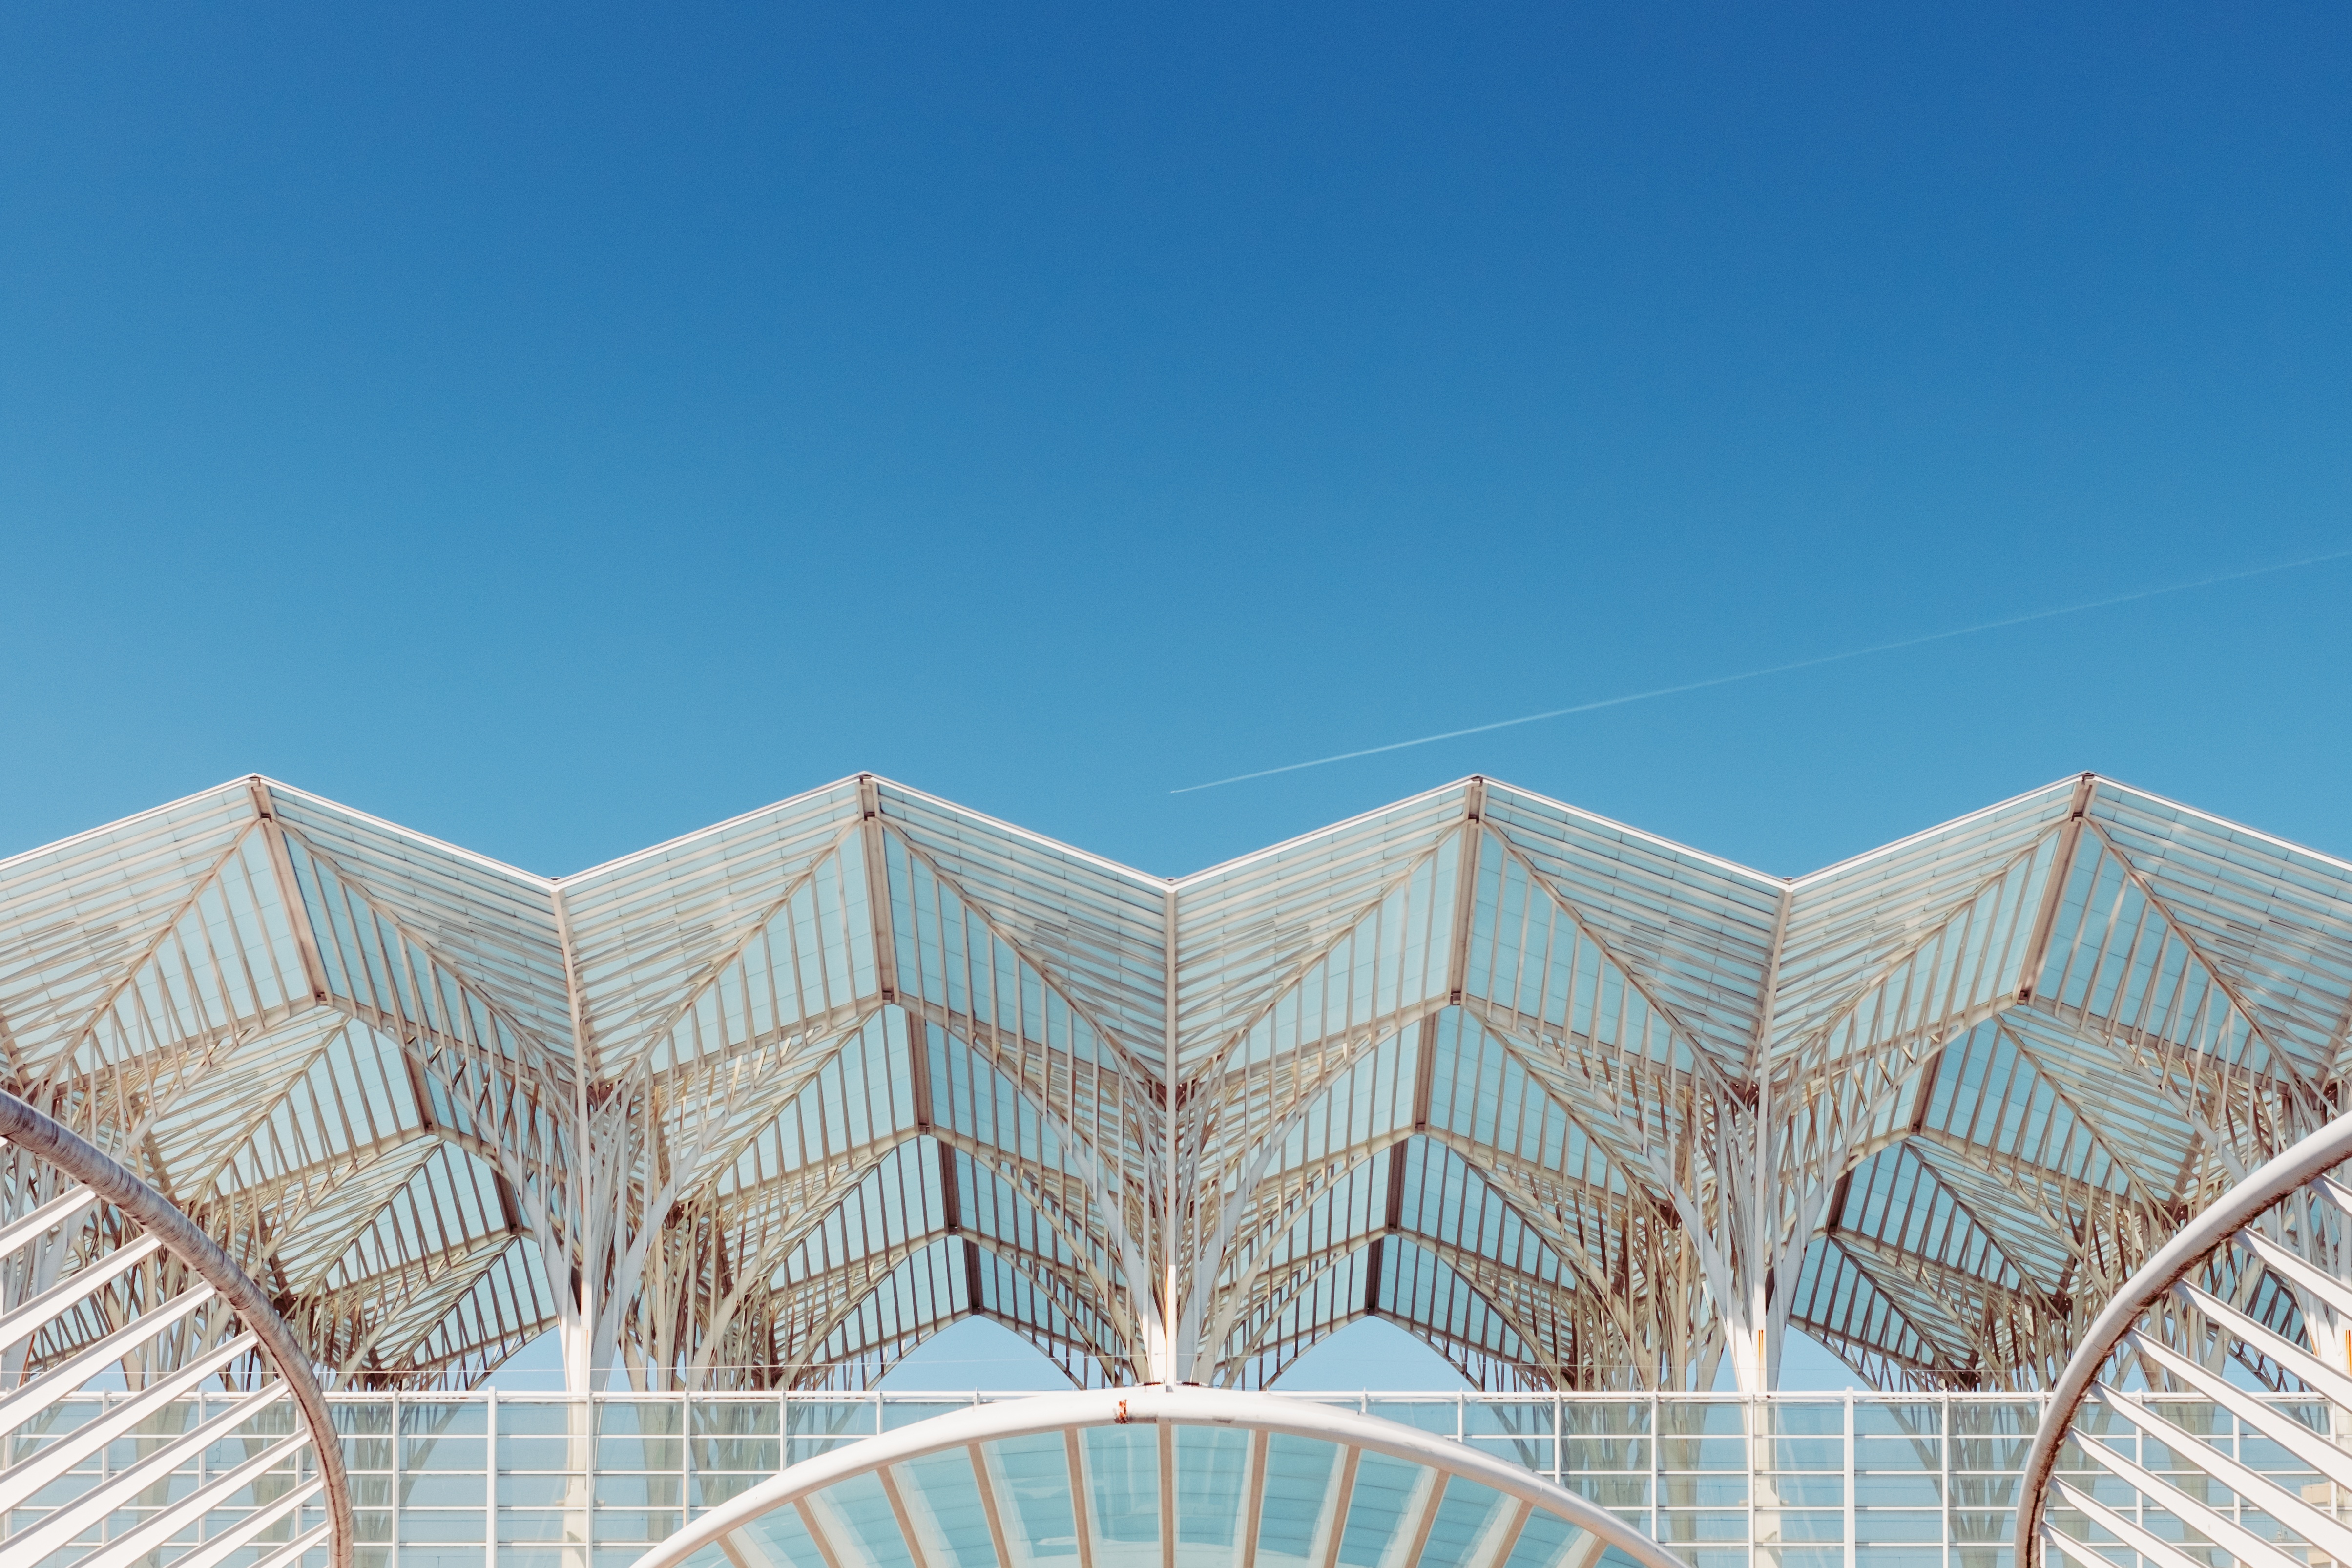
architecture, sky, window, glass, building, skyscraper, tower, facade, property, tower block, headquarters, real estate, residential area, outdoor structure